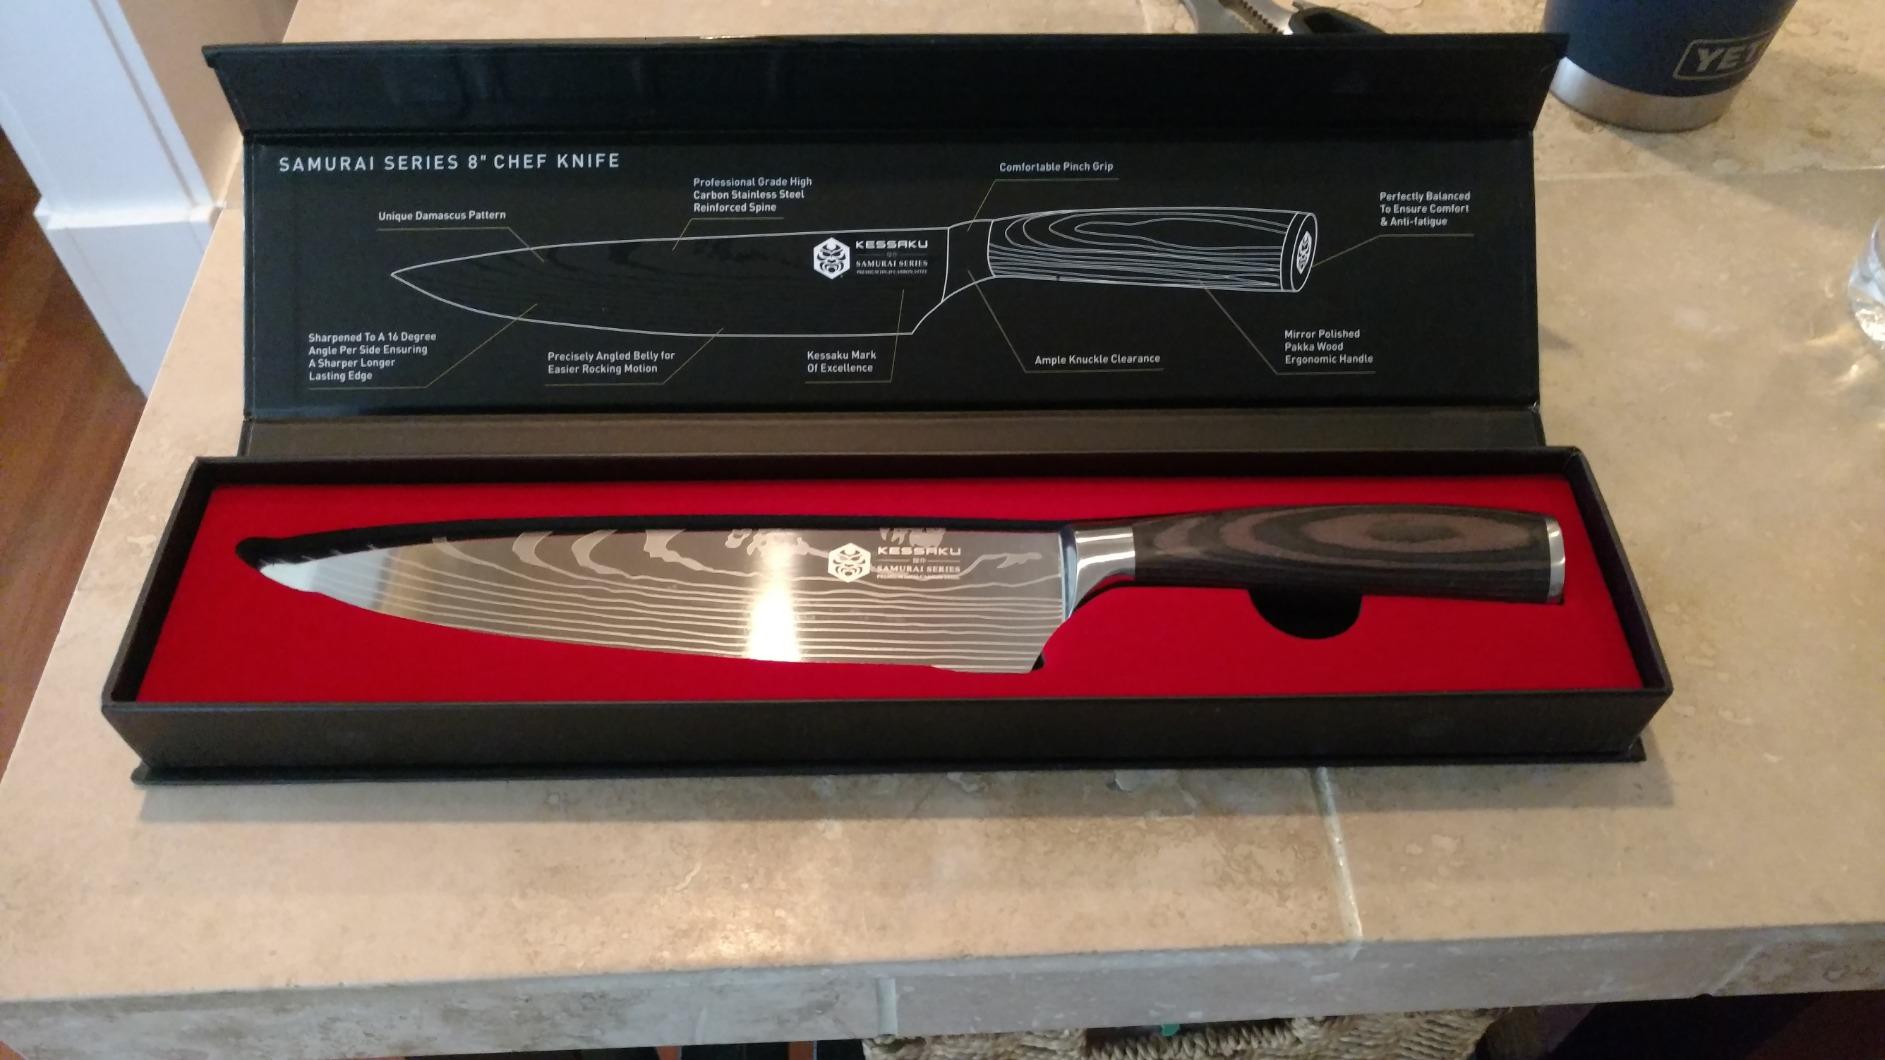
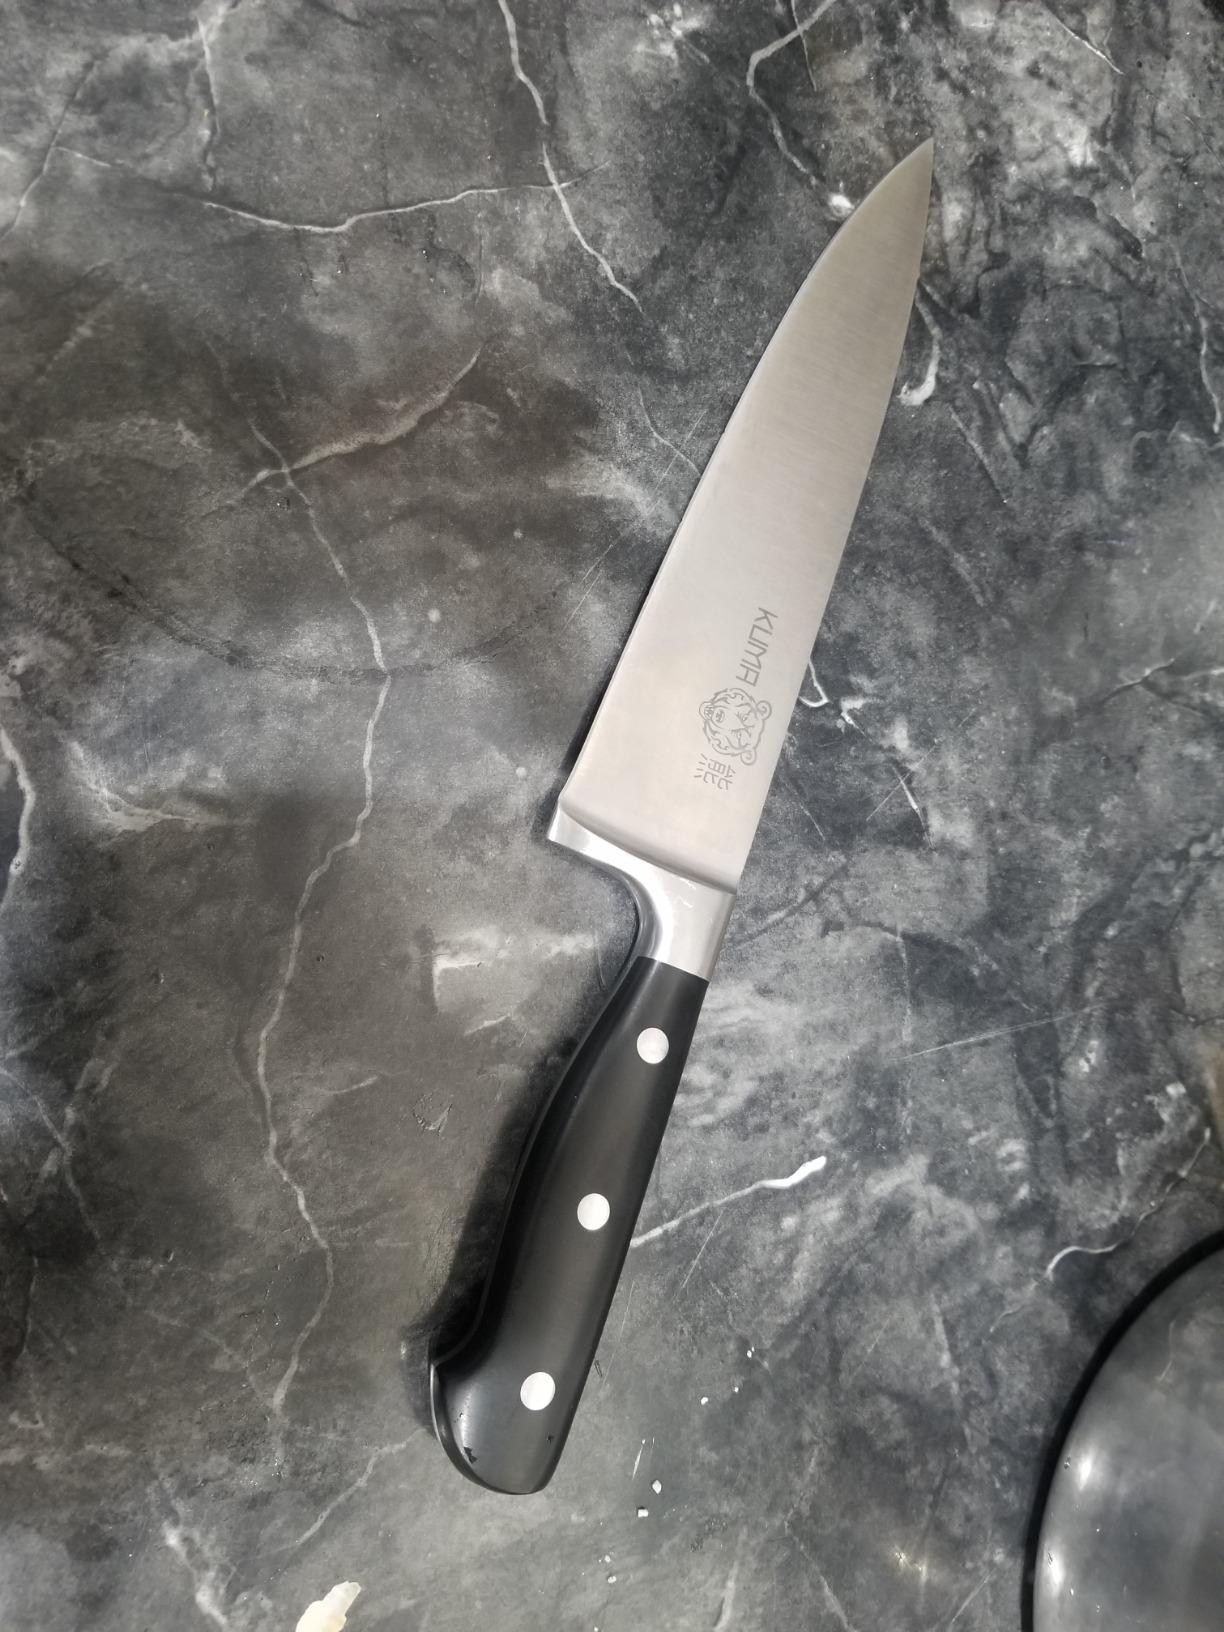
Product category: items_knife
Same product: no